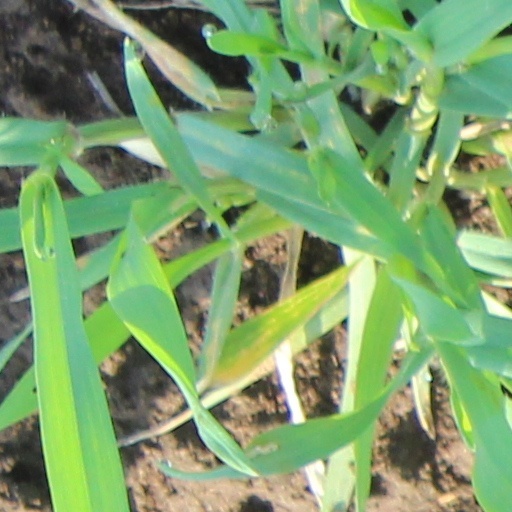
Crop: wheat